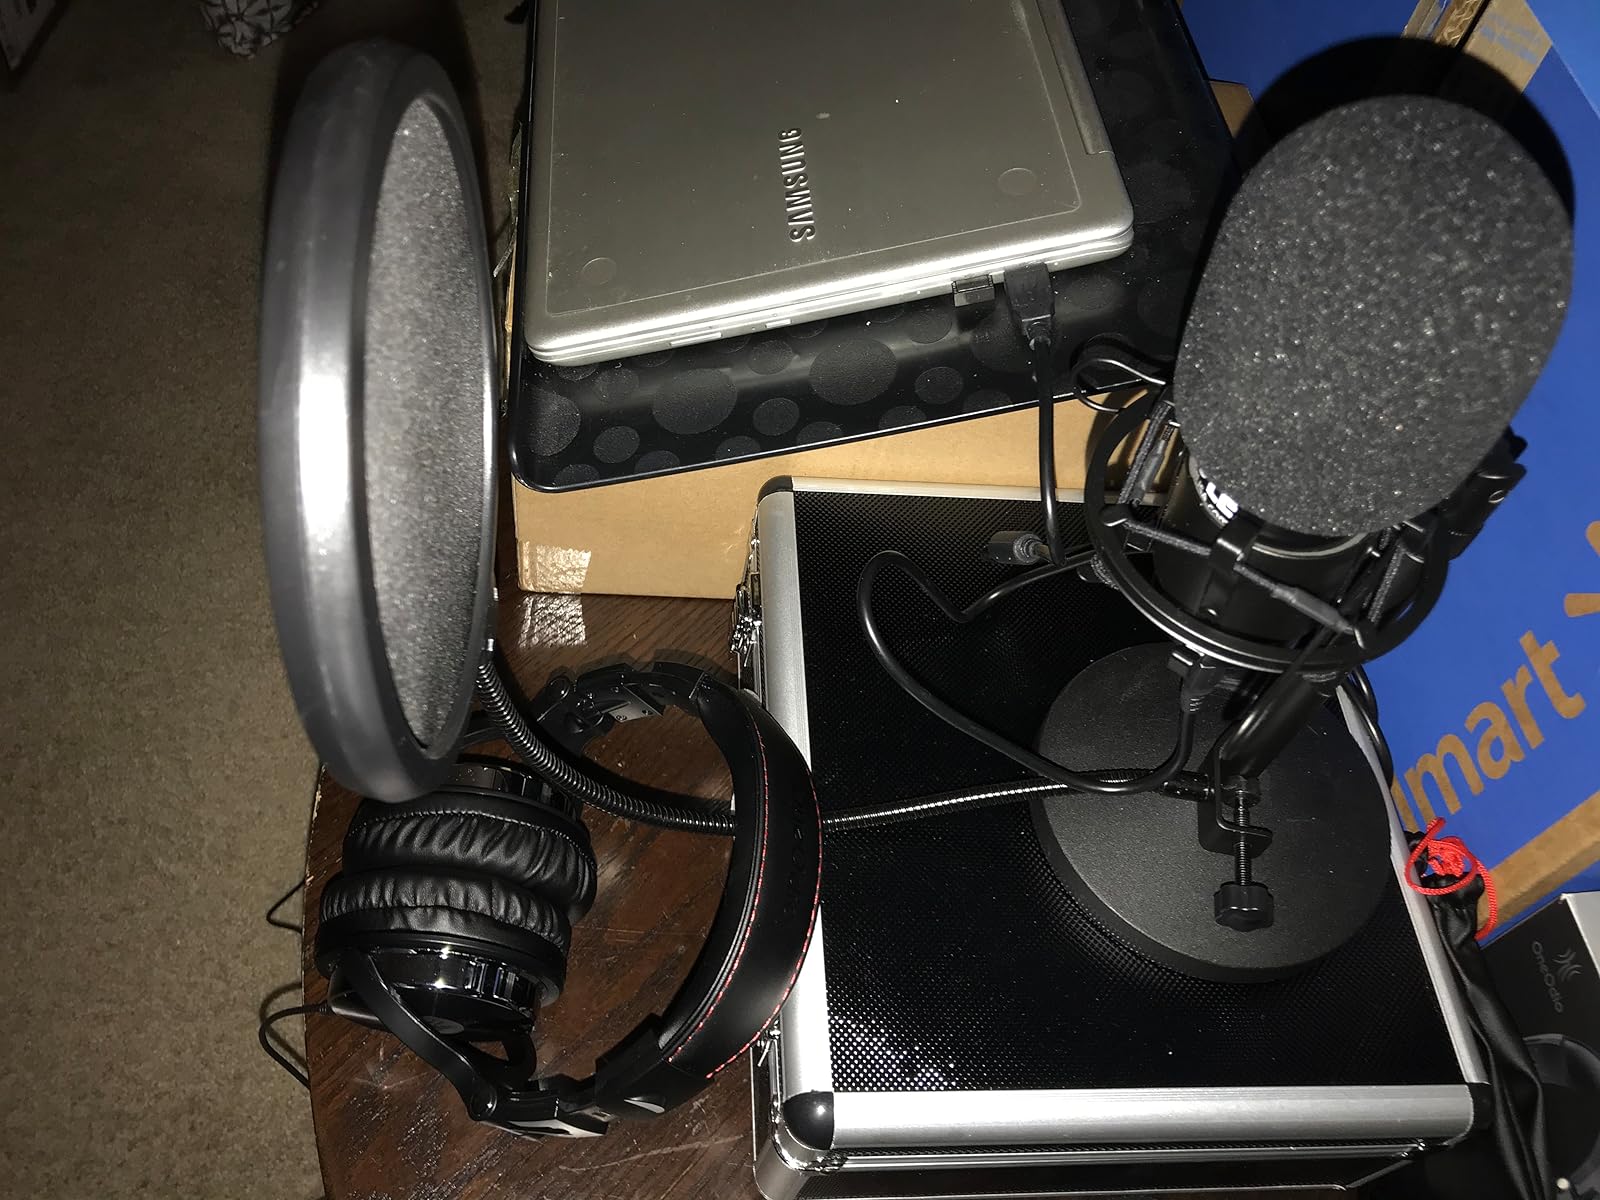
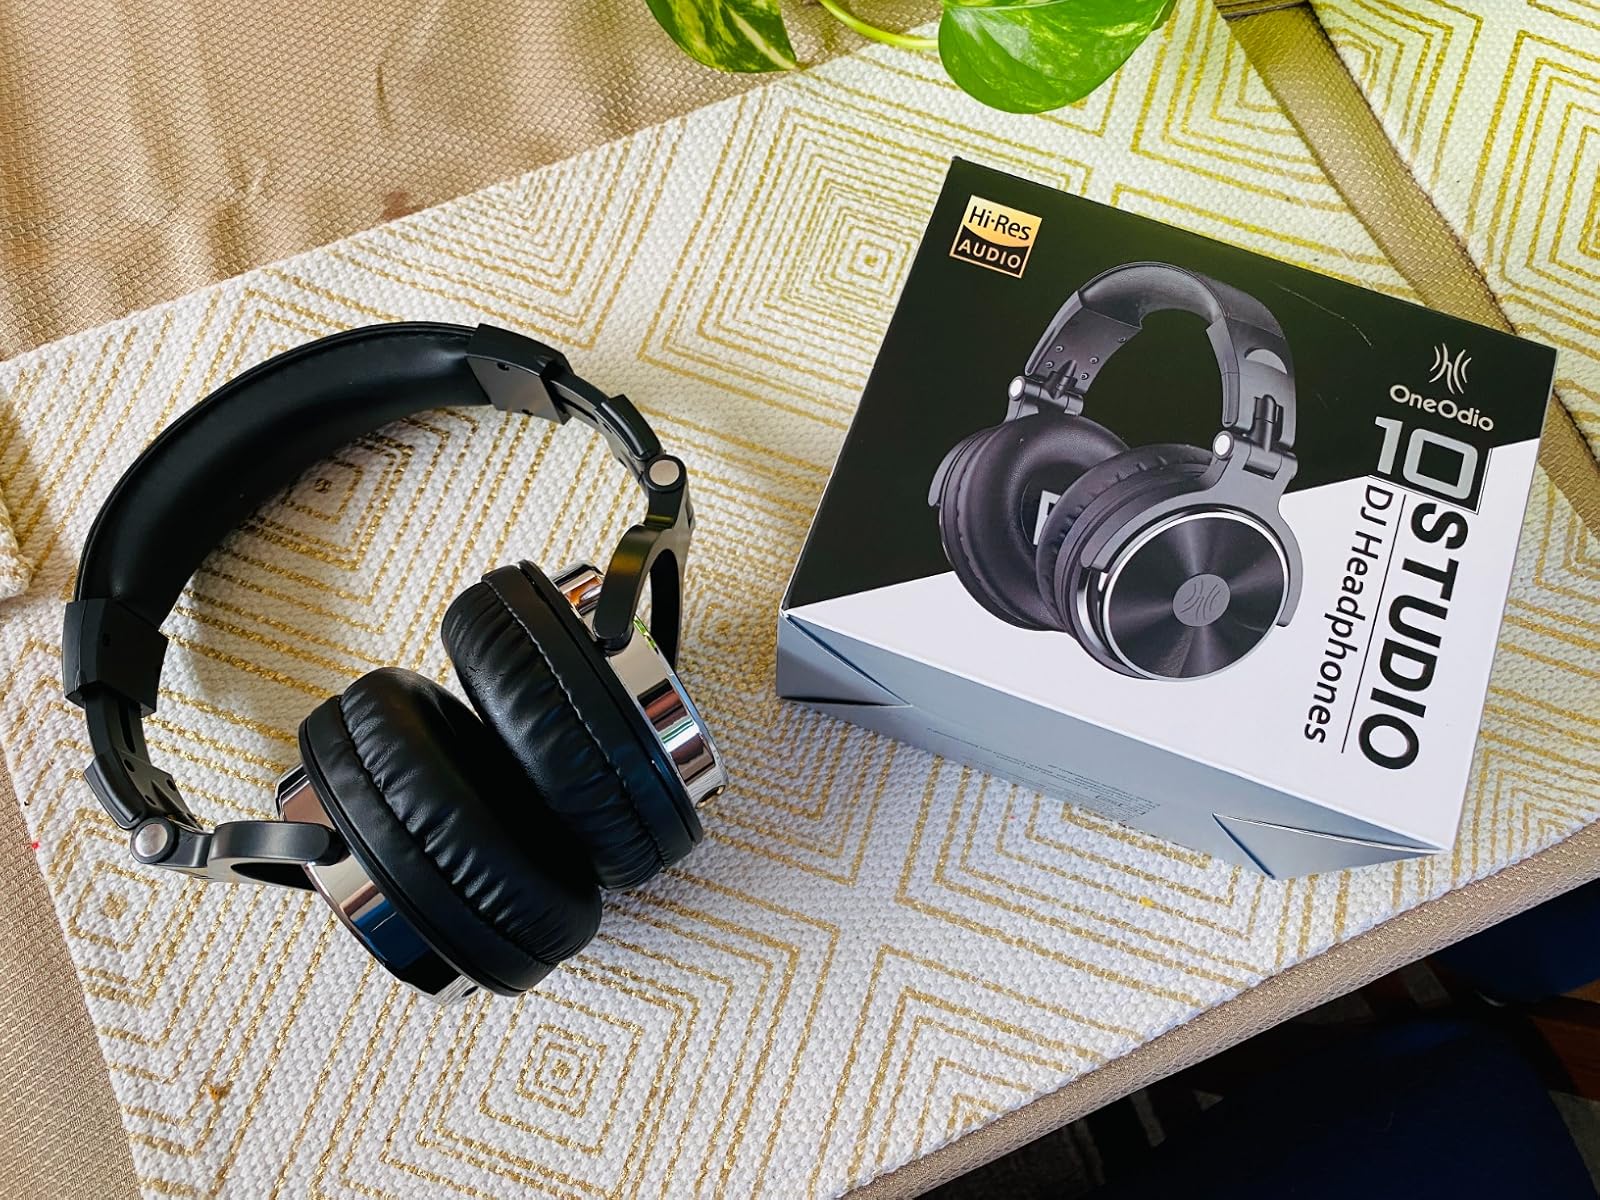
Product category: headphones
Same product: yes